Answer in natural language. Considering the relative positions, is Pillow above or below framed mountain landscape photo? Choose between the following options: below or above
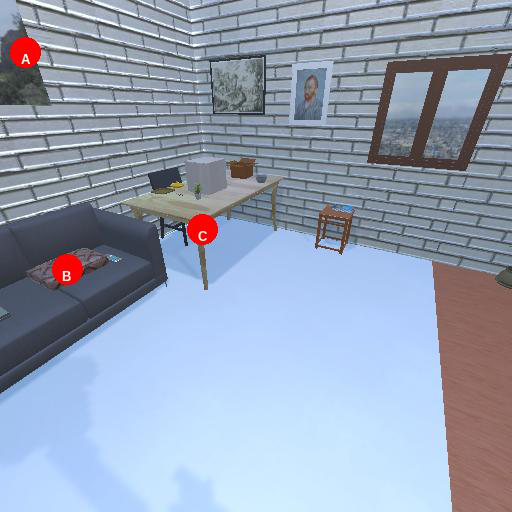
<answer>below</answer>